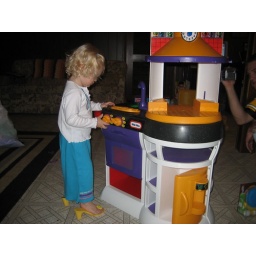
Alyssa at her new kitchen in her new dress up shoes